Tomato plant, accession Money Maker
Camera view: vertical (180 deg); turntable rotation: 0 degrees
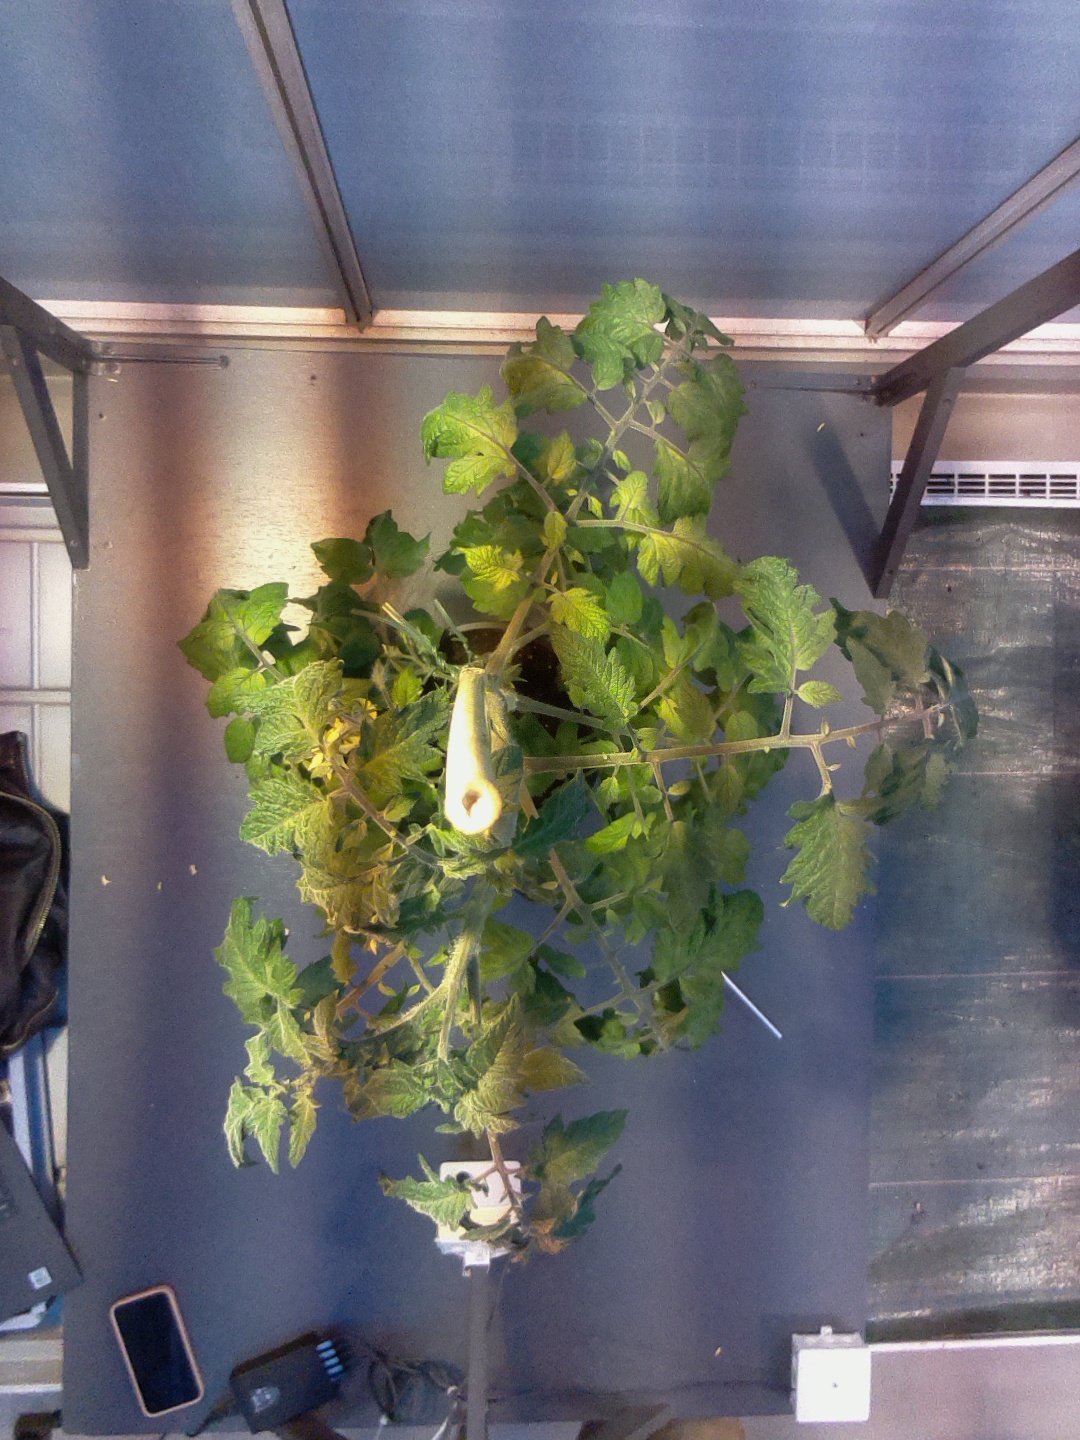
BBCH growth stage 68: Full flowering, 80%-90% of flowers open, more petals falling